Mauro Camoranesi

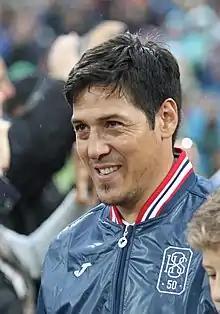
Camoranesi in 2016

Mauro Germán Camoranesi Serra (born 4 October 1976) is an Argentinian-Italian football manager and former player who played as a right midfielder or right winger.